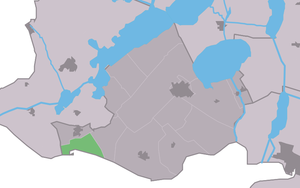
Mirns est un village de la commune néerlandaise de De Fryske Marren, situé dans la province de Frise.